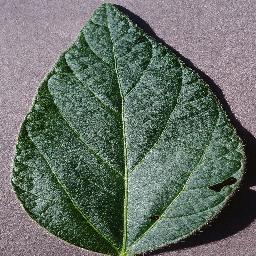
Label: Soybean___healthy